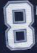
Number: 8